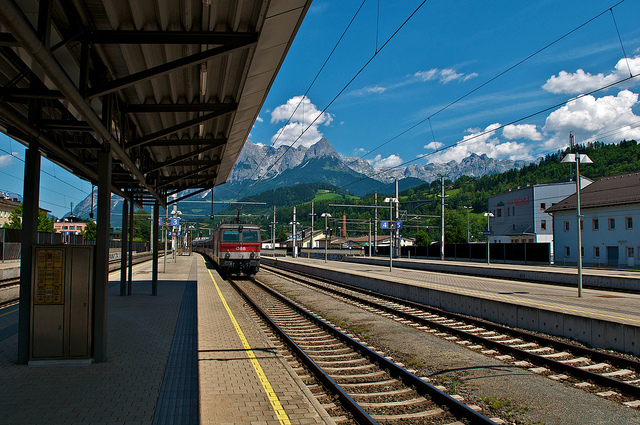
Train coming down a track next to a platform station.

A train approaching a small, outdoor train stop.

A train on the tracks near a covered station platform.

The train is coming into the railroad station.

red train coming into the train station slowly